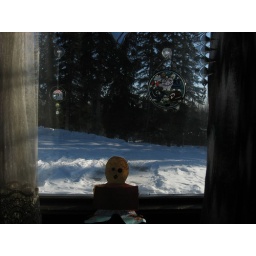
I am sitting in Grandpa and Grandma's living room window in Alaska after a new snow 3-15-2009